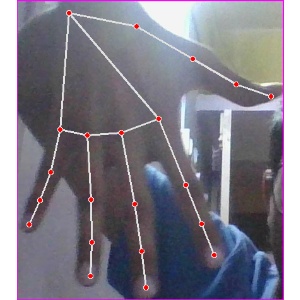
अक्षर: ढ